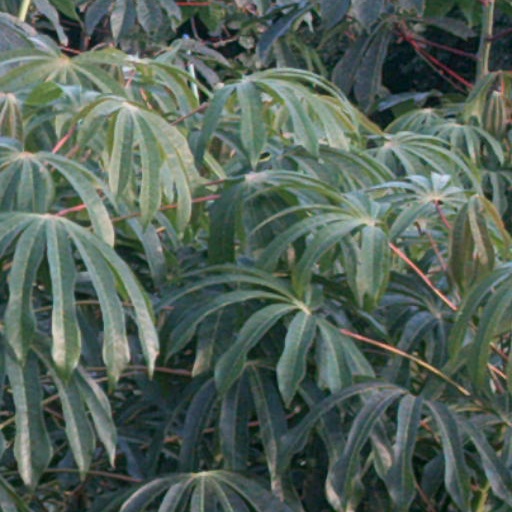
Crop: cassava